Commander-in-Chief Fleet

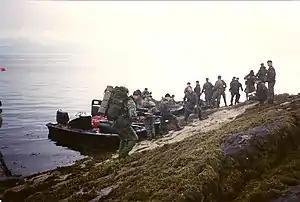
Royal Marines during an exercise in Scotland

The Flag Officer Naval Air Command was a rear admiral based at RNAS Yeovilton, who commanded the Fleet Air Arm.